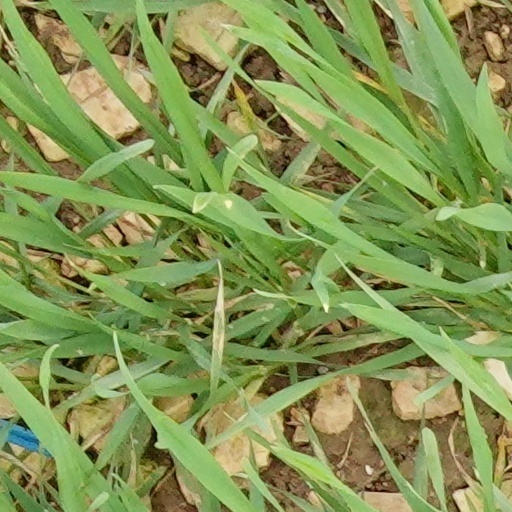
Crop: wheat